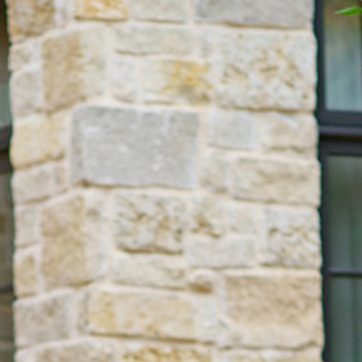
Material: stone